Grand Theft Auto modding

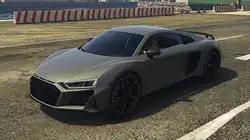
While vehicles in the "Grand Theft Auto" series are loosely based on real-world makes and models, custom vehicle models such as this Audi R8 are a popular form of modification throughout the "GTA" community.

User modification, or modding, of video games in the open world sandbox "Grand Theft Auto" series is a popular trend in the PC gaming community. These unofficial modifications are made by altering gameplay logic and asset files within a user's game installation, and can change the player's experience to varying degrees. Frequently created by anonymous modders, modifications are presented in the form of downloadable files or archives. Third-party software has been indispensable for building "Grand Theft Auto" mods, due to the lack of official editing tools from the developer, Rockstar Games. Mods for "Grand Theft Auto" are generally developed for use on the PC versions of the games, since the platform does not prevent modifications to installed software; however, similar content for console and mobile phone versions does exist to an extent.